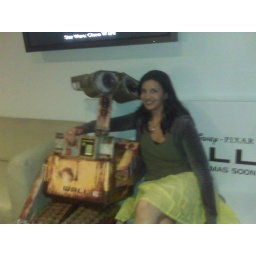
Wall-E and I sitting in a tree